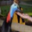
Label: bird